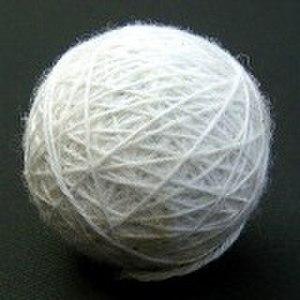
Pelote
La pelote basque regroupe plusieurs jeux de balle issus du jeu de paume. Dans la plupart des spécialités, le jeu consiste à envoyer, de volée ou après un rebond, la pelote contre un mur principal, nommé fronton, afin qu'elle retombe sur l'aire de jeu nommée cancha. Le point continue jusqu'à ce qu'une équipe commette une faute ou n'arrive pas à relancer la pelote avant le deuxième rebond.